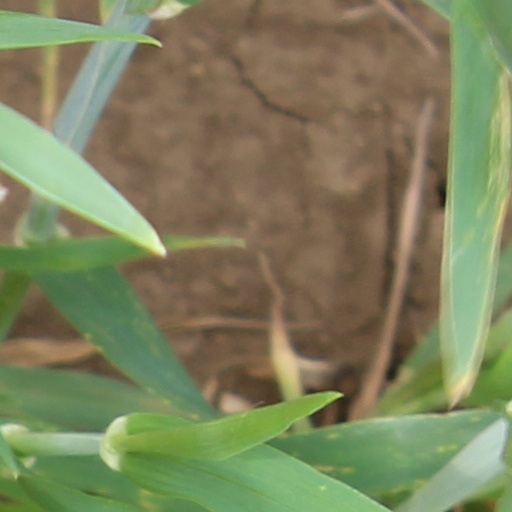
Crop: wheat